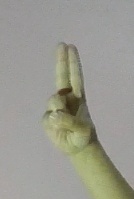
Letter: taa